Mattress protector

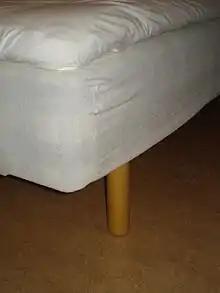
A mattress protector with elastic on top of a bed base

A mattress protector (also mattress cover, mattress pad may mean this or a mattress topper) is an item of removable bedding that sits on top of, or encases, a mattress to protect it. Some mattress protectors also provide protection to the person sleeping on the mattress from allergens and irritants such as dust mites, bed bugs, mold, and dead skin (like dandruff).